David Young (Iowa politician)

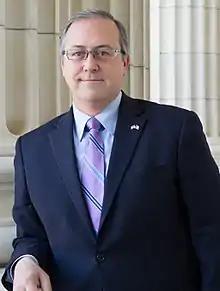
Young's official congressional portrait

The Republican nomination was decided by a convention after none of the six candidates reached the 35 percent threshold required to make the general election ballot. This was the second time in 50 years that a convention picked a nominee and the first time since 2002. A poll conducted by the conservative website Caffeinated Thoughts of 118 of the 513 delegates was conducted on June 9–10, 2014. Young and Brad Zaun took 27% each.